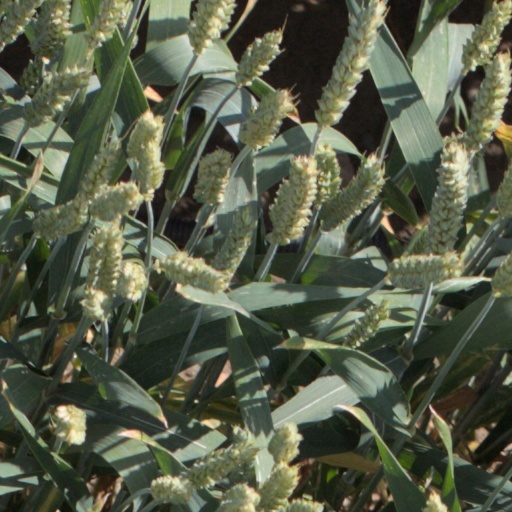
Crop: wheat